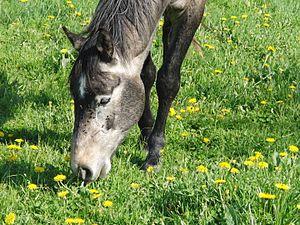
Mâle selle français de trois ans (père anglo-arabe et mère selle français), France
L’Anglo-arabe est une race de chevaux de selle à sang chaud, historiquement développée en Angleterre, en Russie et en France dès la fin du XVIIIᵉ siècle. Ce cheval issu en premier lieu du croisement d'un Pur-sang avec un Arabe s'est surtout fait connaître à travers les lignées françaises. Ce croisement a été étendu par la suite à deux races autochtones du Sud-Ouest français, dans le Limousin et le Midi. L'Anglo-arabe est élevé dans d'autres pays depuis la fin du XXᵉ siècle, ayant fait l'objet d'une internationalisation de son élevage en 2012.
Le selle français est un registre généalogique de chevaux de sport français, sélectionnés pour le saut d'obstacles. Il est issu de la fusion de toutes les races dites de « demi-sang » en 1958. Sans standard fixe, ce cheval ne répond plus à la notion de race. Il est caractérisé par une grande taille, un modèle harmonieux et robuste, de la force et du sang. Le selle français est élevé sur l'ensemble du territoire français et dans de nombreux pays, notamment grâce à l'utilisation de l'insémination artificielle. Sa sélection est gérée par l'Association nationale du selle français, qui assure sa promotion et son amélioration génétique.